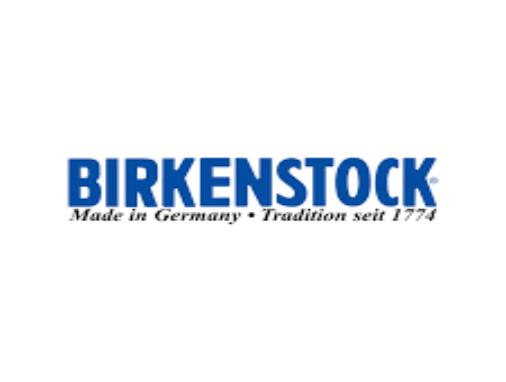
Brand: Birkenstock
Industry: Clothes